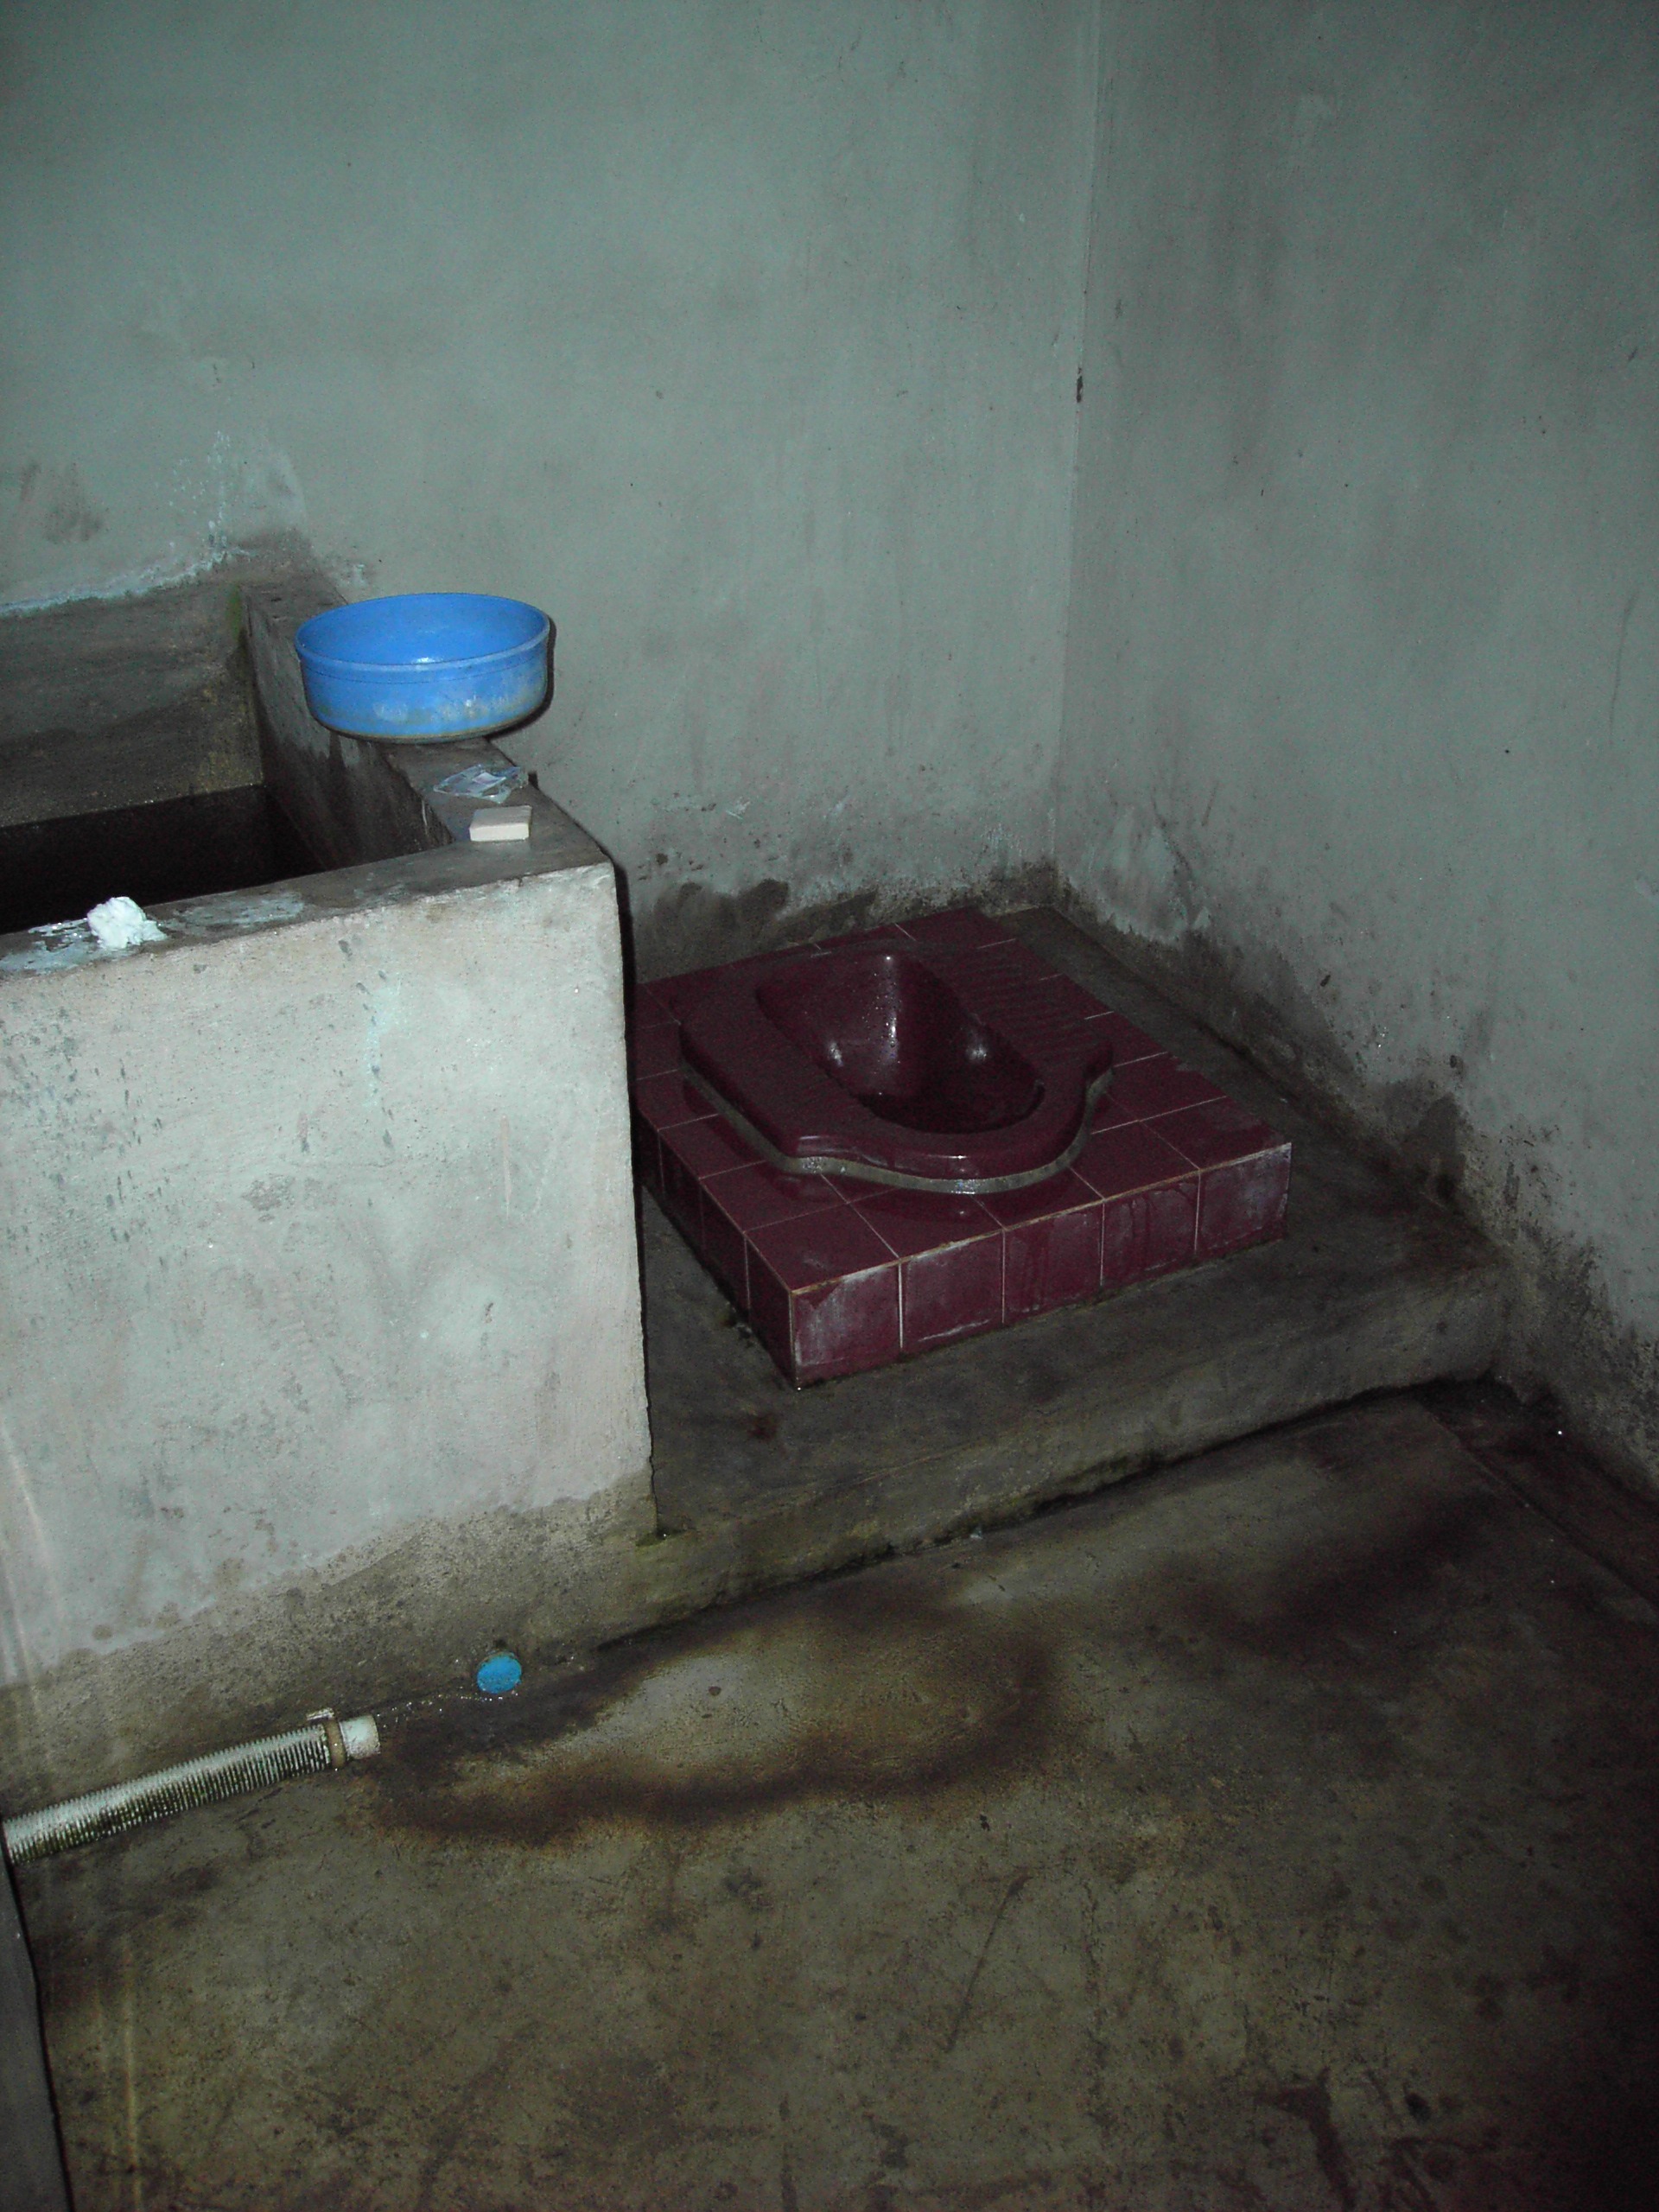
house, floor, wall, toilet, room, thailand, wc, shape, urinal, flooring, plumbing fixture, squatting toilet, hockklo